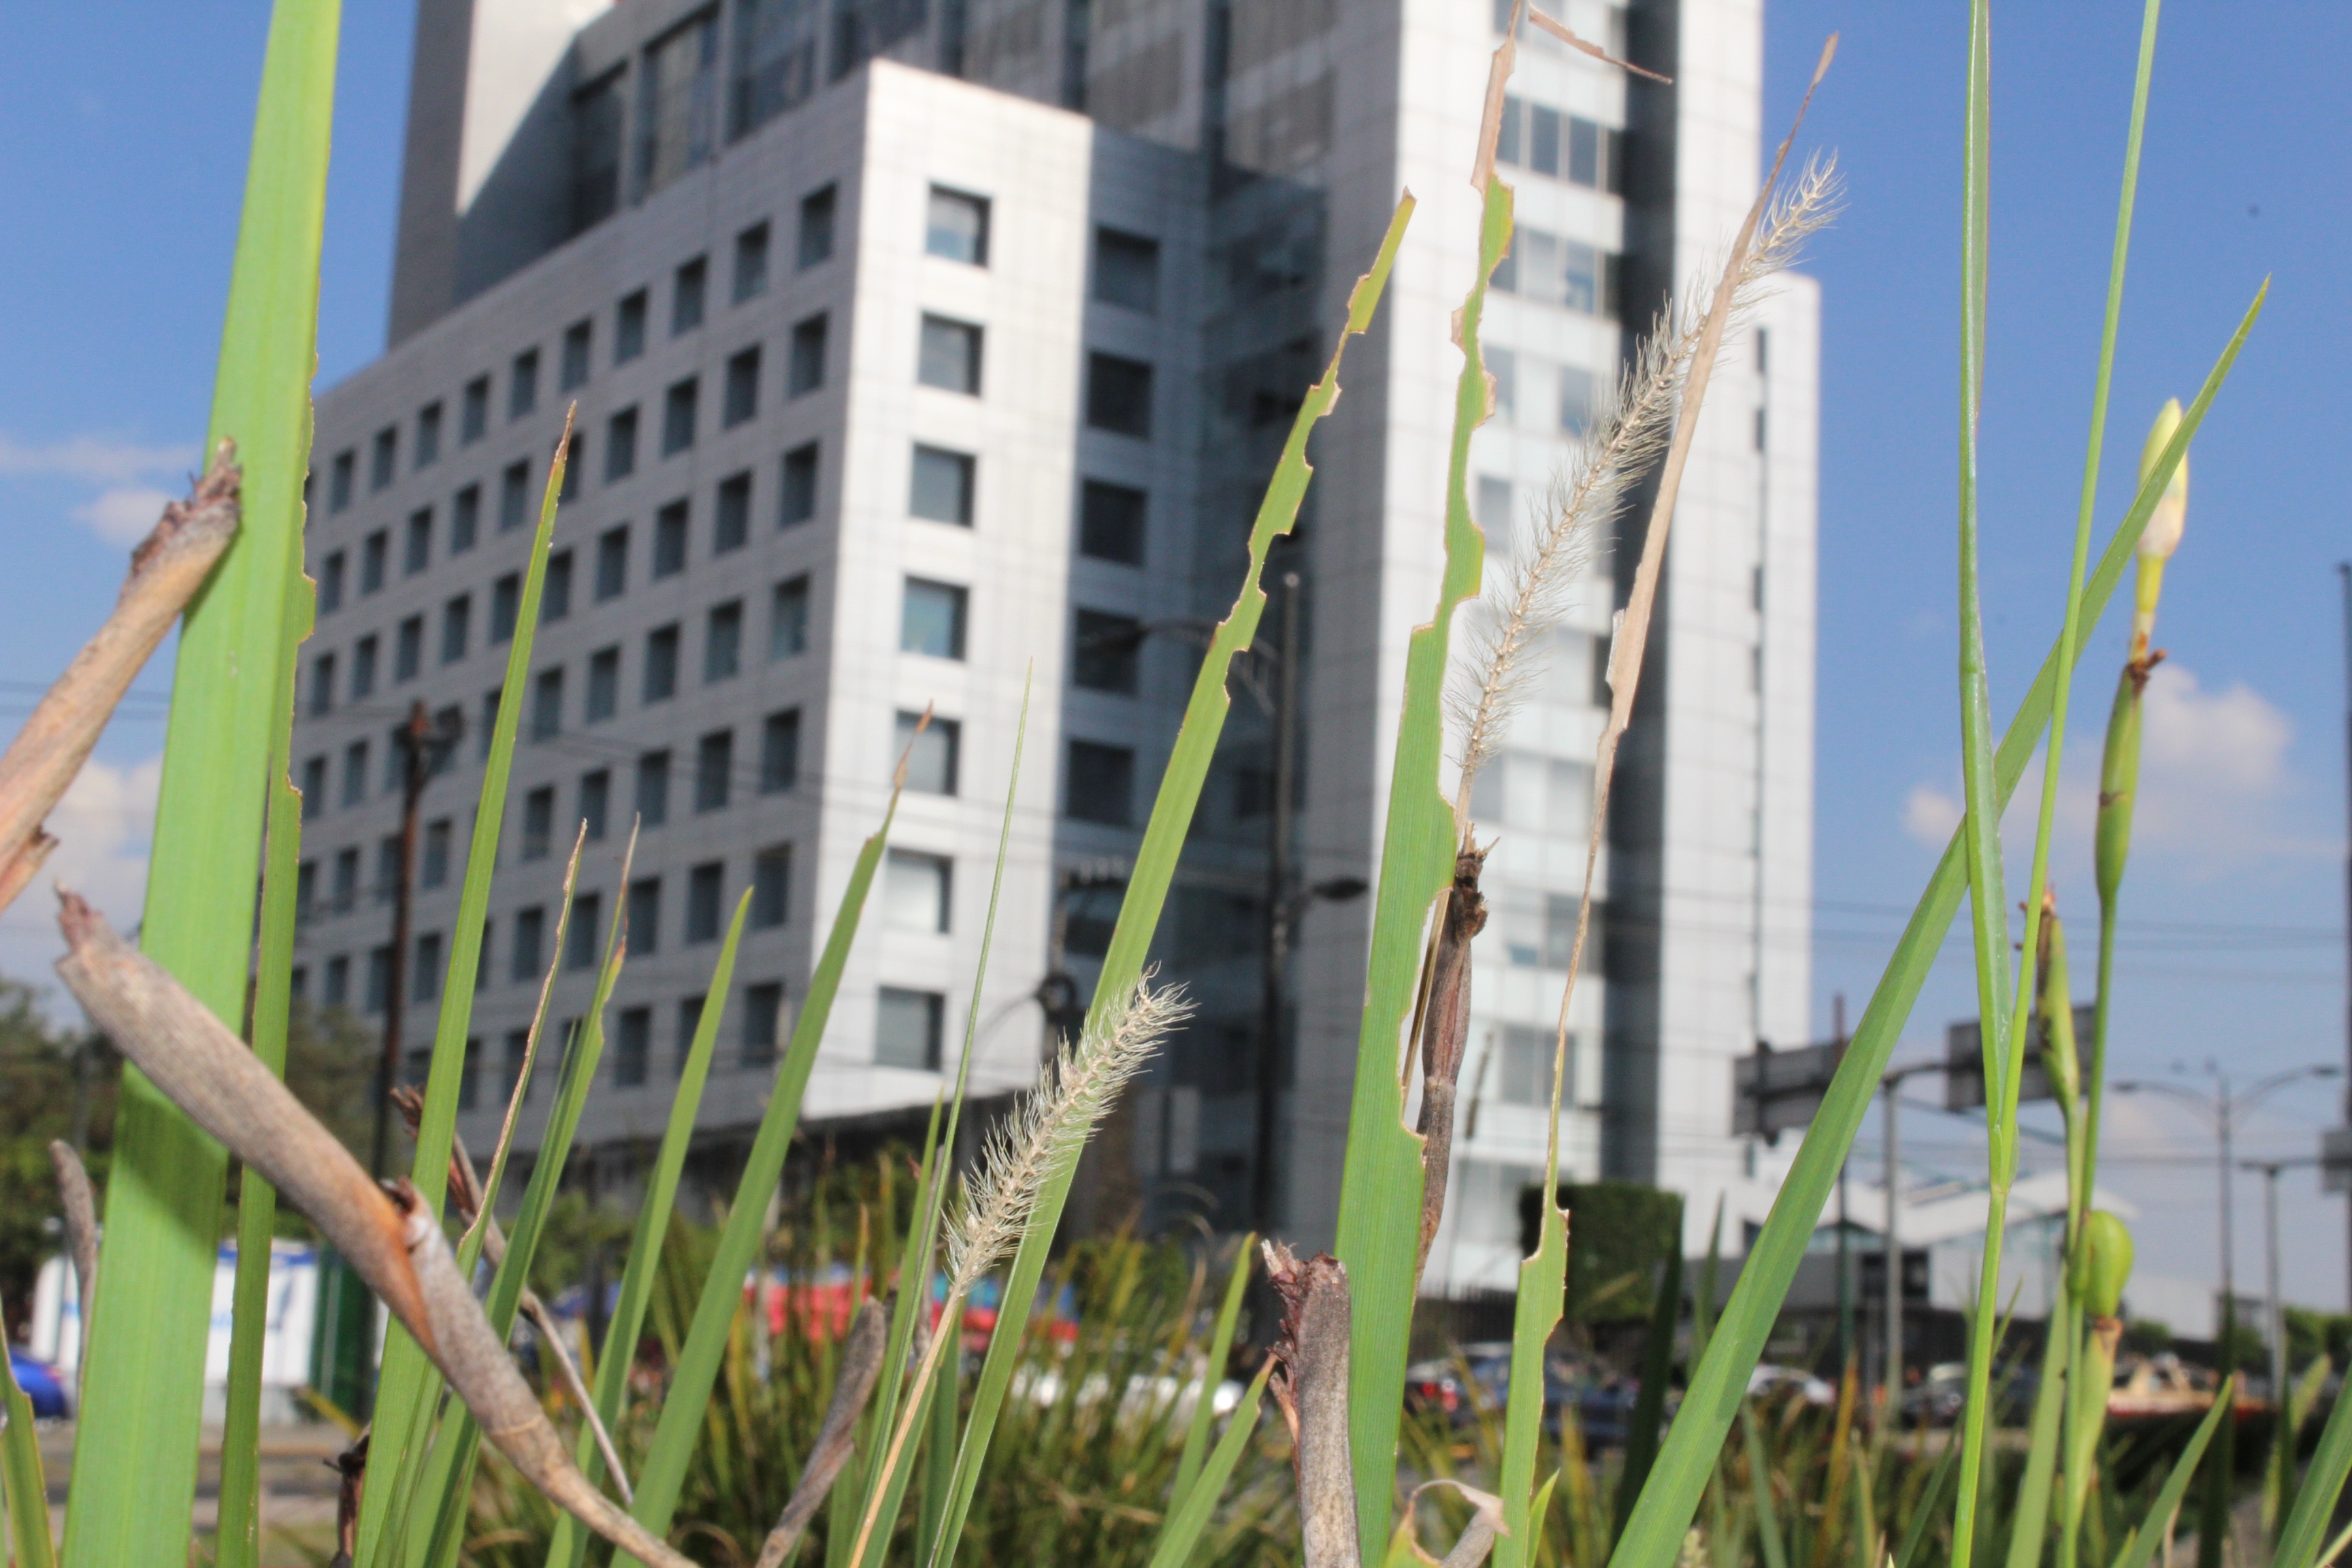
skyscraper, residential area